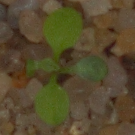
Label: shepherds_purse